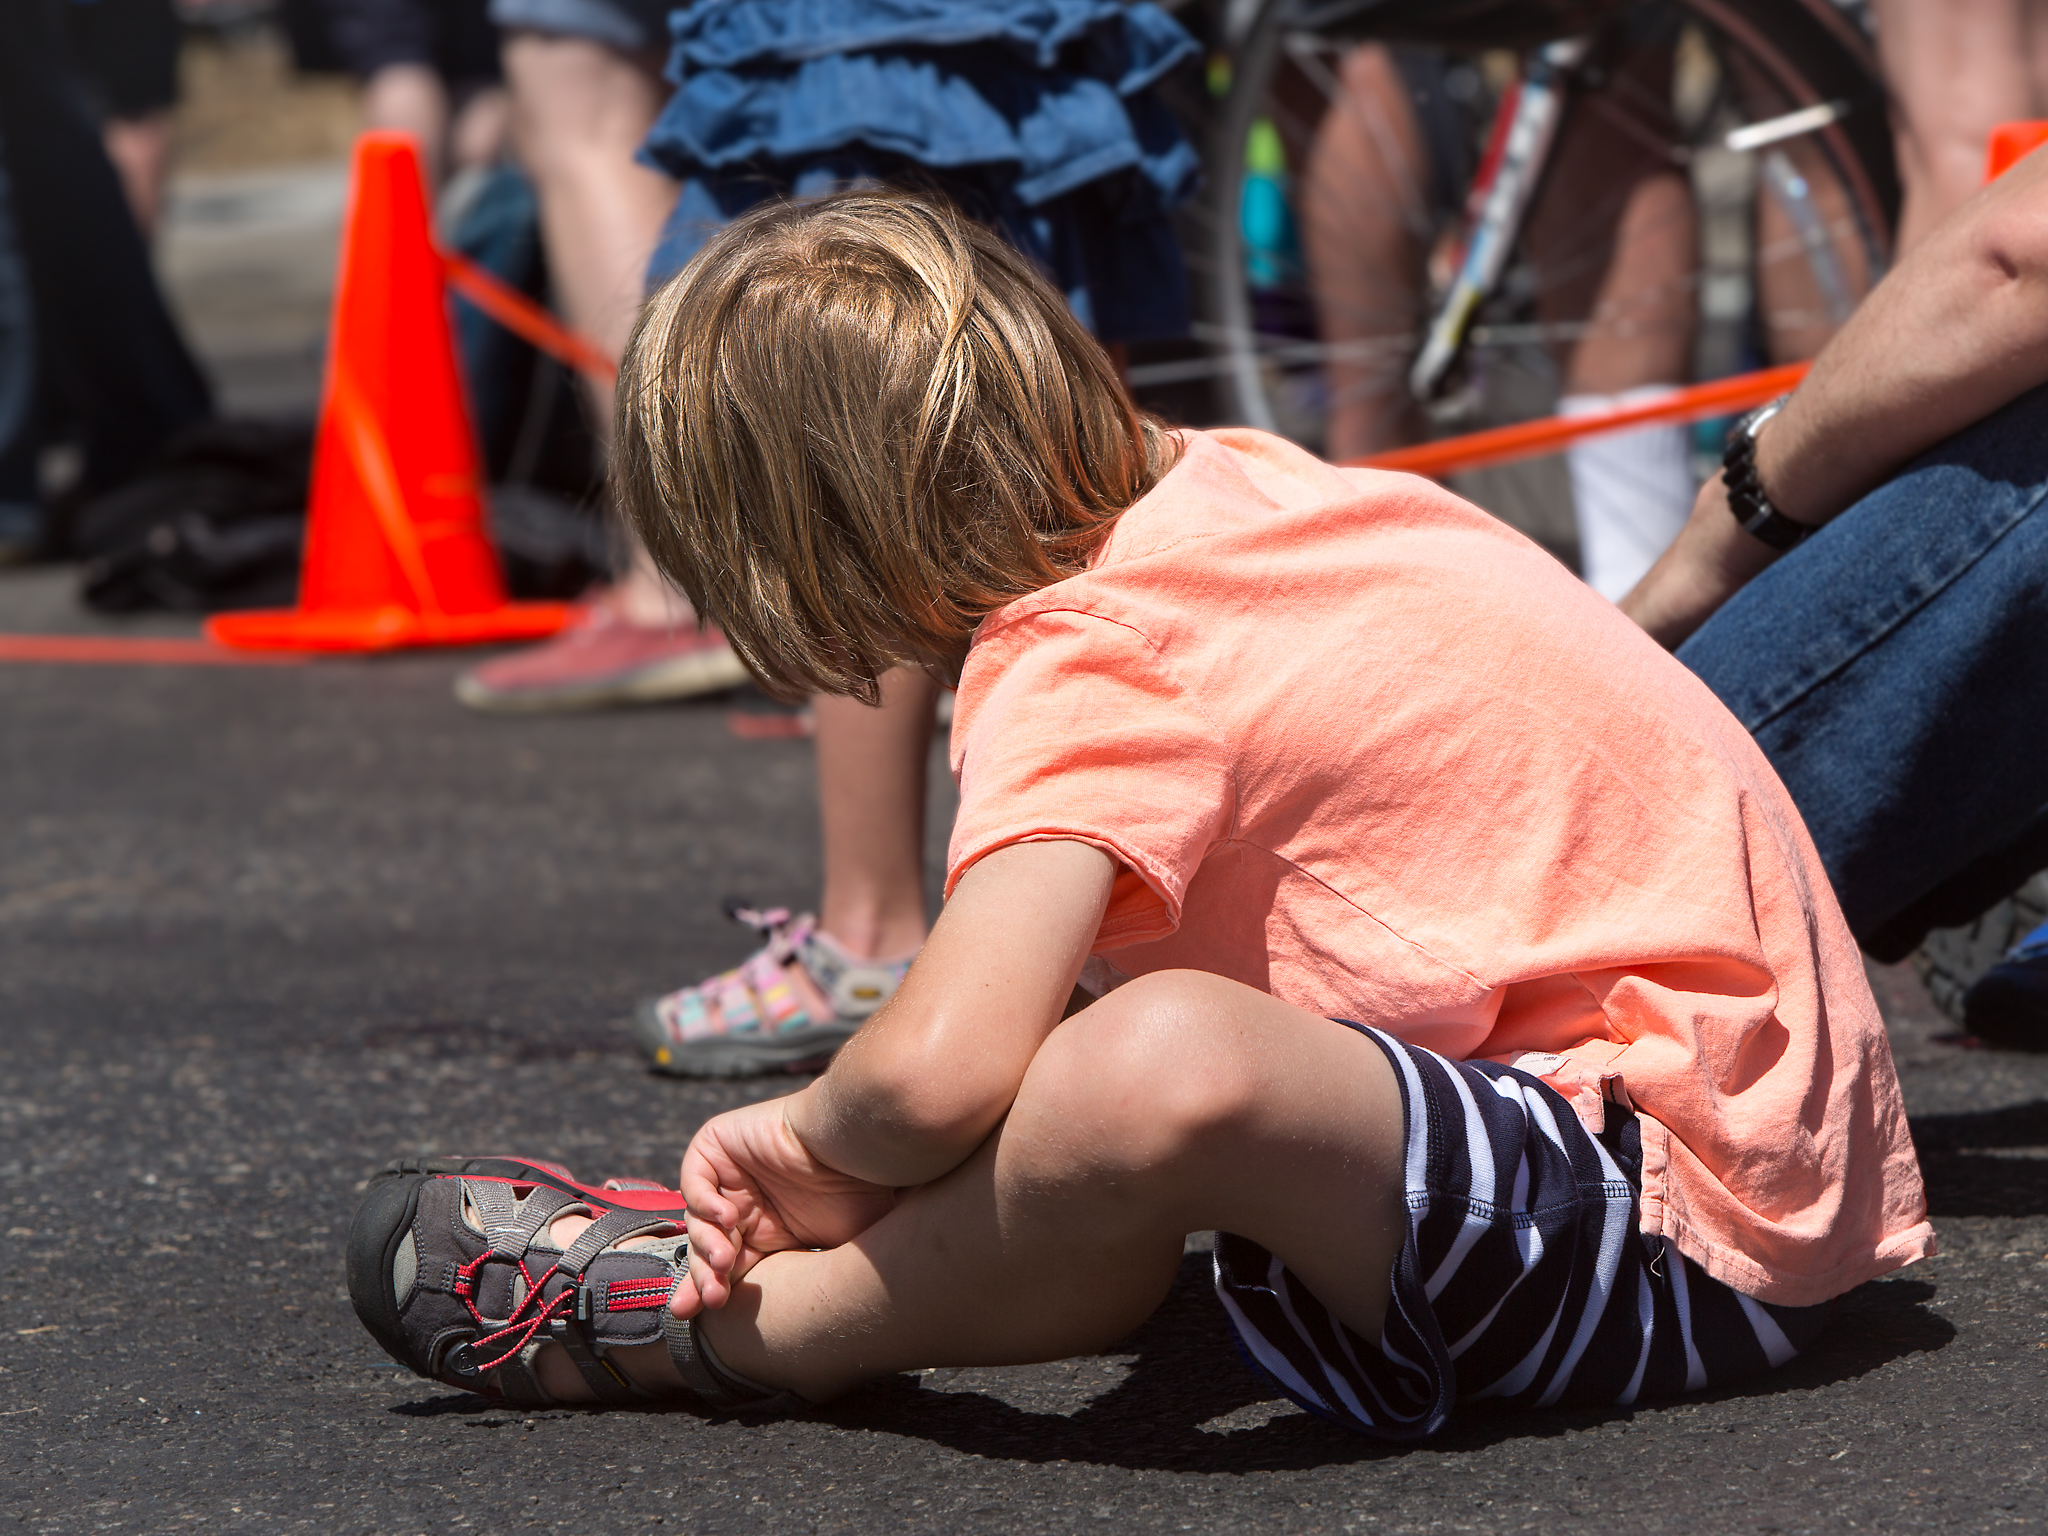
person, street, cone, child, parade, candid, festival, sports, sandals, peach, watching, 952, towhead, endurance sports, physical fitness